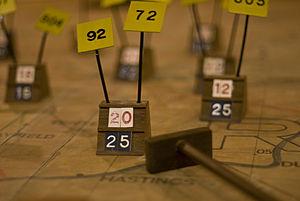
Le bunker de la bataille d'Angleterre est une fortification souterraine dans laquelle était installé un centre d'opérations de la RAF Uxbridge, relevant du No. 11 Group RAF pendant la Seconde Guerre mondiale.